Asuka (wrestler)

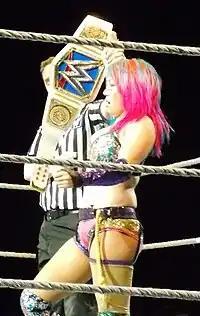
She is also a former SmackDown Women's Champion...

On the January 26, 2024 episode of "SmackDown", Asuka and Sane, again competing as the Kabuki Warriors, defeated Katana Chance and Kayden Carter to win the WWE Women's Tag Team Championship for the second time (Asuka's record-setting fourth reign individually). Asuka and Sane went on to retain their titles against Chance and Carter on the February 5 episode of "Raw" and against Candice LeRae and Indi Hartwell on the kickoff show. At NXT Roadblock on March 5, Asuka and Sane defeated Tatum Paxley and NXT Women's Champion Lyra Valkyria to retain their titles. On Night 1 of WrestleMania XL, Damage CTRL (Asuka, Sane, and Kai) were defeated by Belair, Naomi, and Jade Cargill in a six-woman tag team match. In the 2024 WWE Draft, Asuka (as a part of Damage CTRL) was drafted to the Raw brand. At Backlash France on May 4, Asuka and Sane lost their titles to Belair and Cargill, ending their second reign at 99 days. Two days later on "Raw", Asuka later revealed that she was suffering from a knee injury for months and had successfully undergone surgery. During Asuka's hiatus, Damage CTRL quietly disbanded after the release of member Dakota Kai.